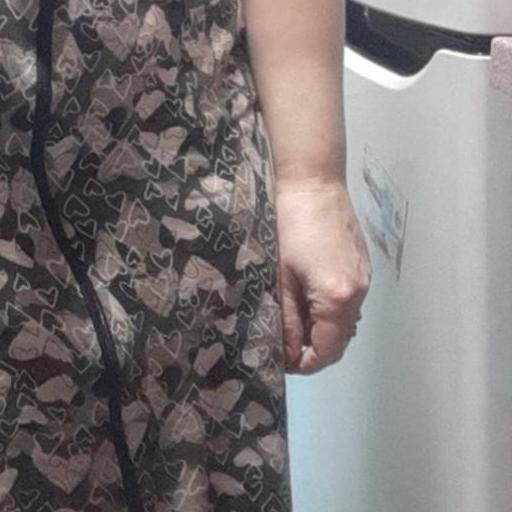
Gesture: no_gesture